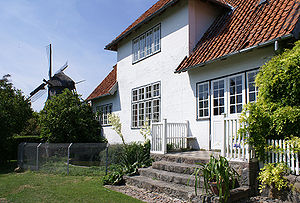
Ulrik Plesner / Værker
Johannes Larsens hus, Kerteminde (1900)
Johannes Larsen Museet i Kerteminde på Fyn, Danmark er det tidligere hjem for den danske maler Johannes Larsen. Bygninger og have er nu indretet som kunstmuseum, og og den tilstødende vildmølle (Svanemøllen) er restaureret og virker stadig
Ulrik Adolph Plesner var en produktiv og stilskabende dansk arkitekt, der afgørende satte præg på perioden med nationalromantik og nybarok i tiden omkring 1. verdenskrig. Han var bror til pædagogen Joh. Plesner.